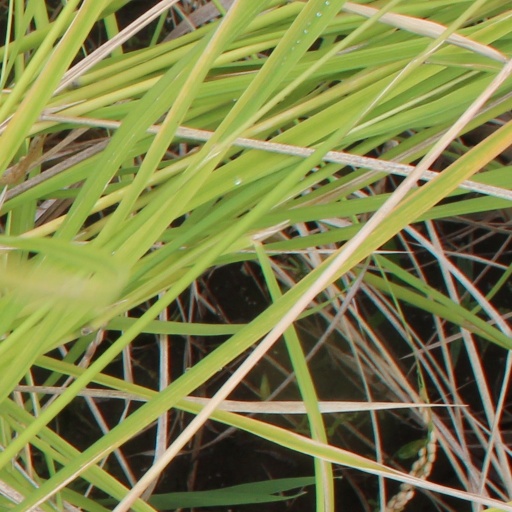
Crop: rice